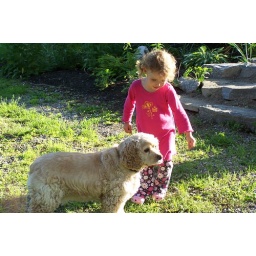
Two-year olds don't understand that dogs really dont' want to eat grass by the handful!